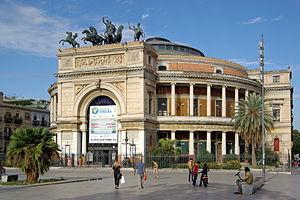
La province de Palerme est une ancienne province italienne située en Sicile. Sa population est de 1 250 296 habitants en 2011. Sa capitale est la ville de Palerme. La province a une superficie de 4 992 km² et comprend 82 communes. Elle est remplacée par la ville métropolitaine de Palerme depuis le 4 août 2015.